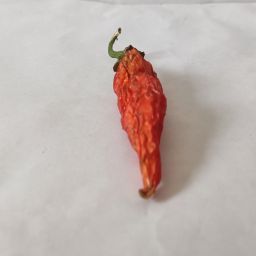
Crop: New Mexico Green Chile
Quality: Dried